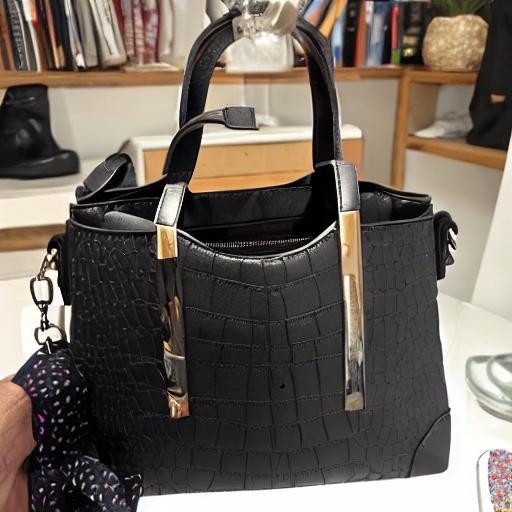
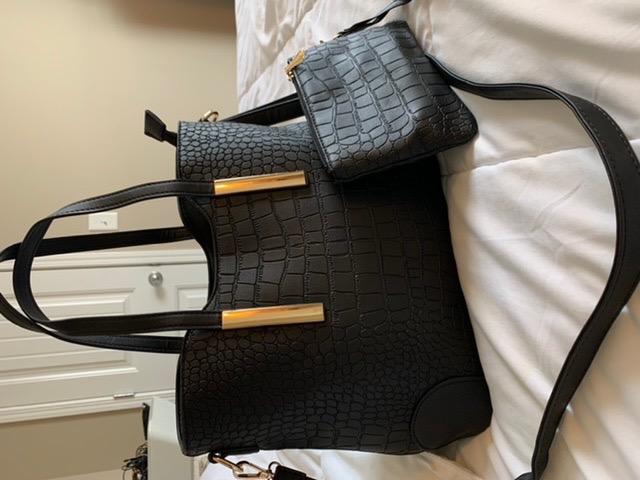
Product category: accessories_handbag
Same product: no